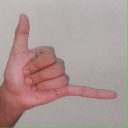
अक्षर: द